Trade show

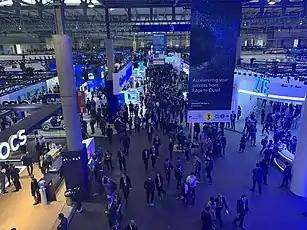

A trade show, also known as trade fair, trade exhibition, or trade exposition, is an exhibition organized so that companies in a specific industry can showcase and demonstrate their latest products and services, meet with industry partners and customers, study activities of competitors, and examine recent market trends and opportunities.